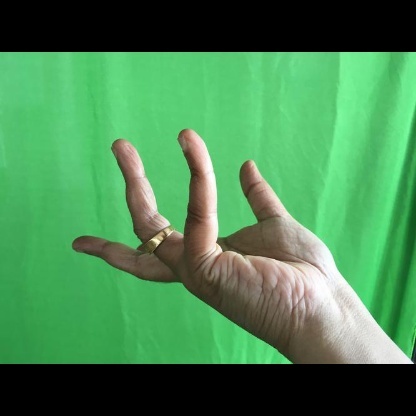
Mudra: Alapadmam